History of Normandy

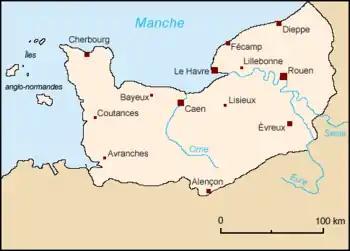
The historical limits of Normandy

Archeological finds, such as cave paintings, prove that humans were present in the region in prehistoric times, especially in Eure and Calvados. The Gouy and Orival cave paintings also testify to humans in Seine-Maritime. Several megaliths can be found throughout Normandy, most of them built in a uniform style.